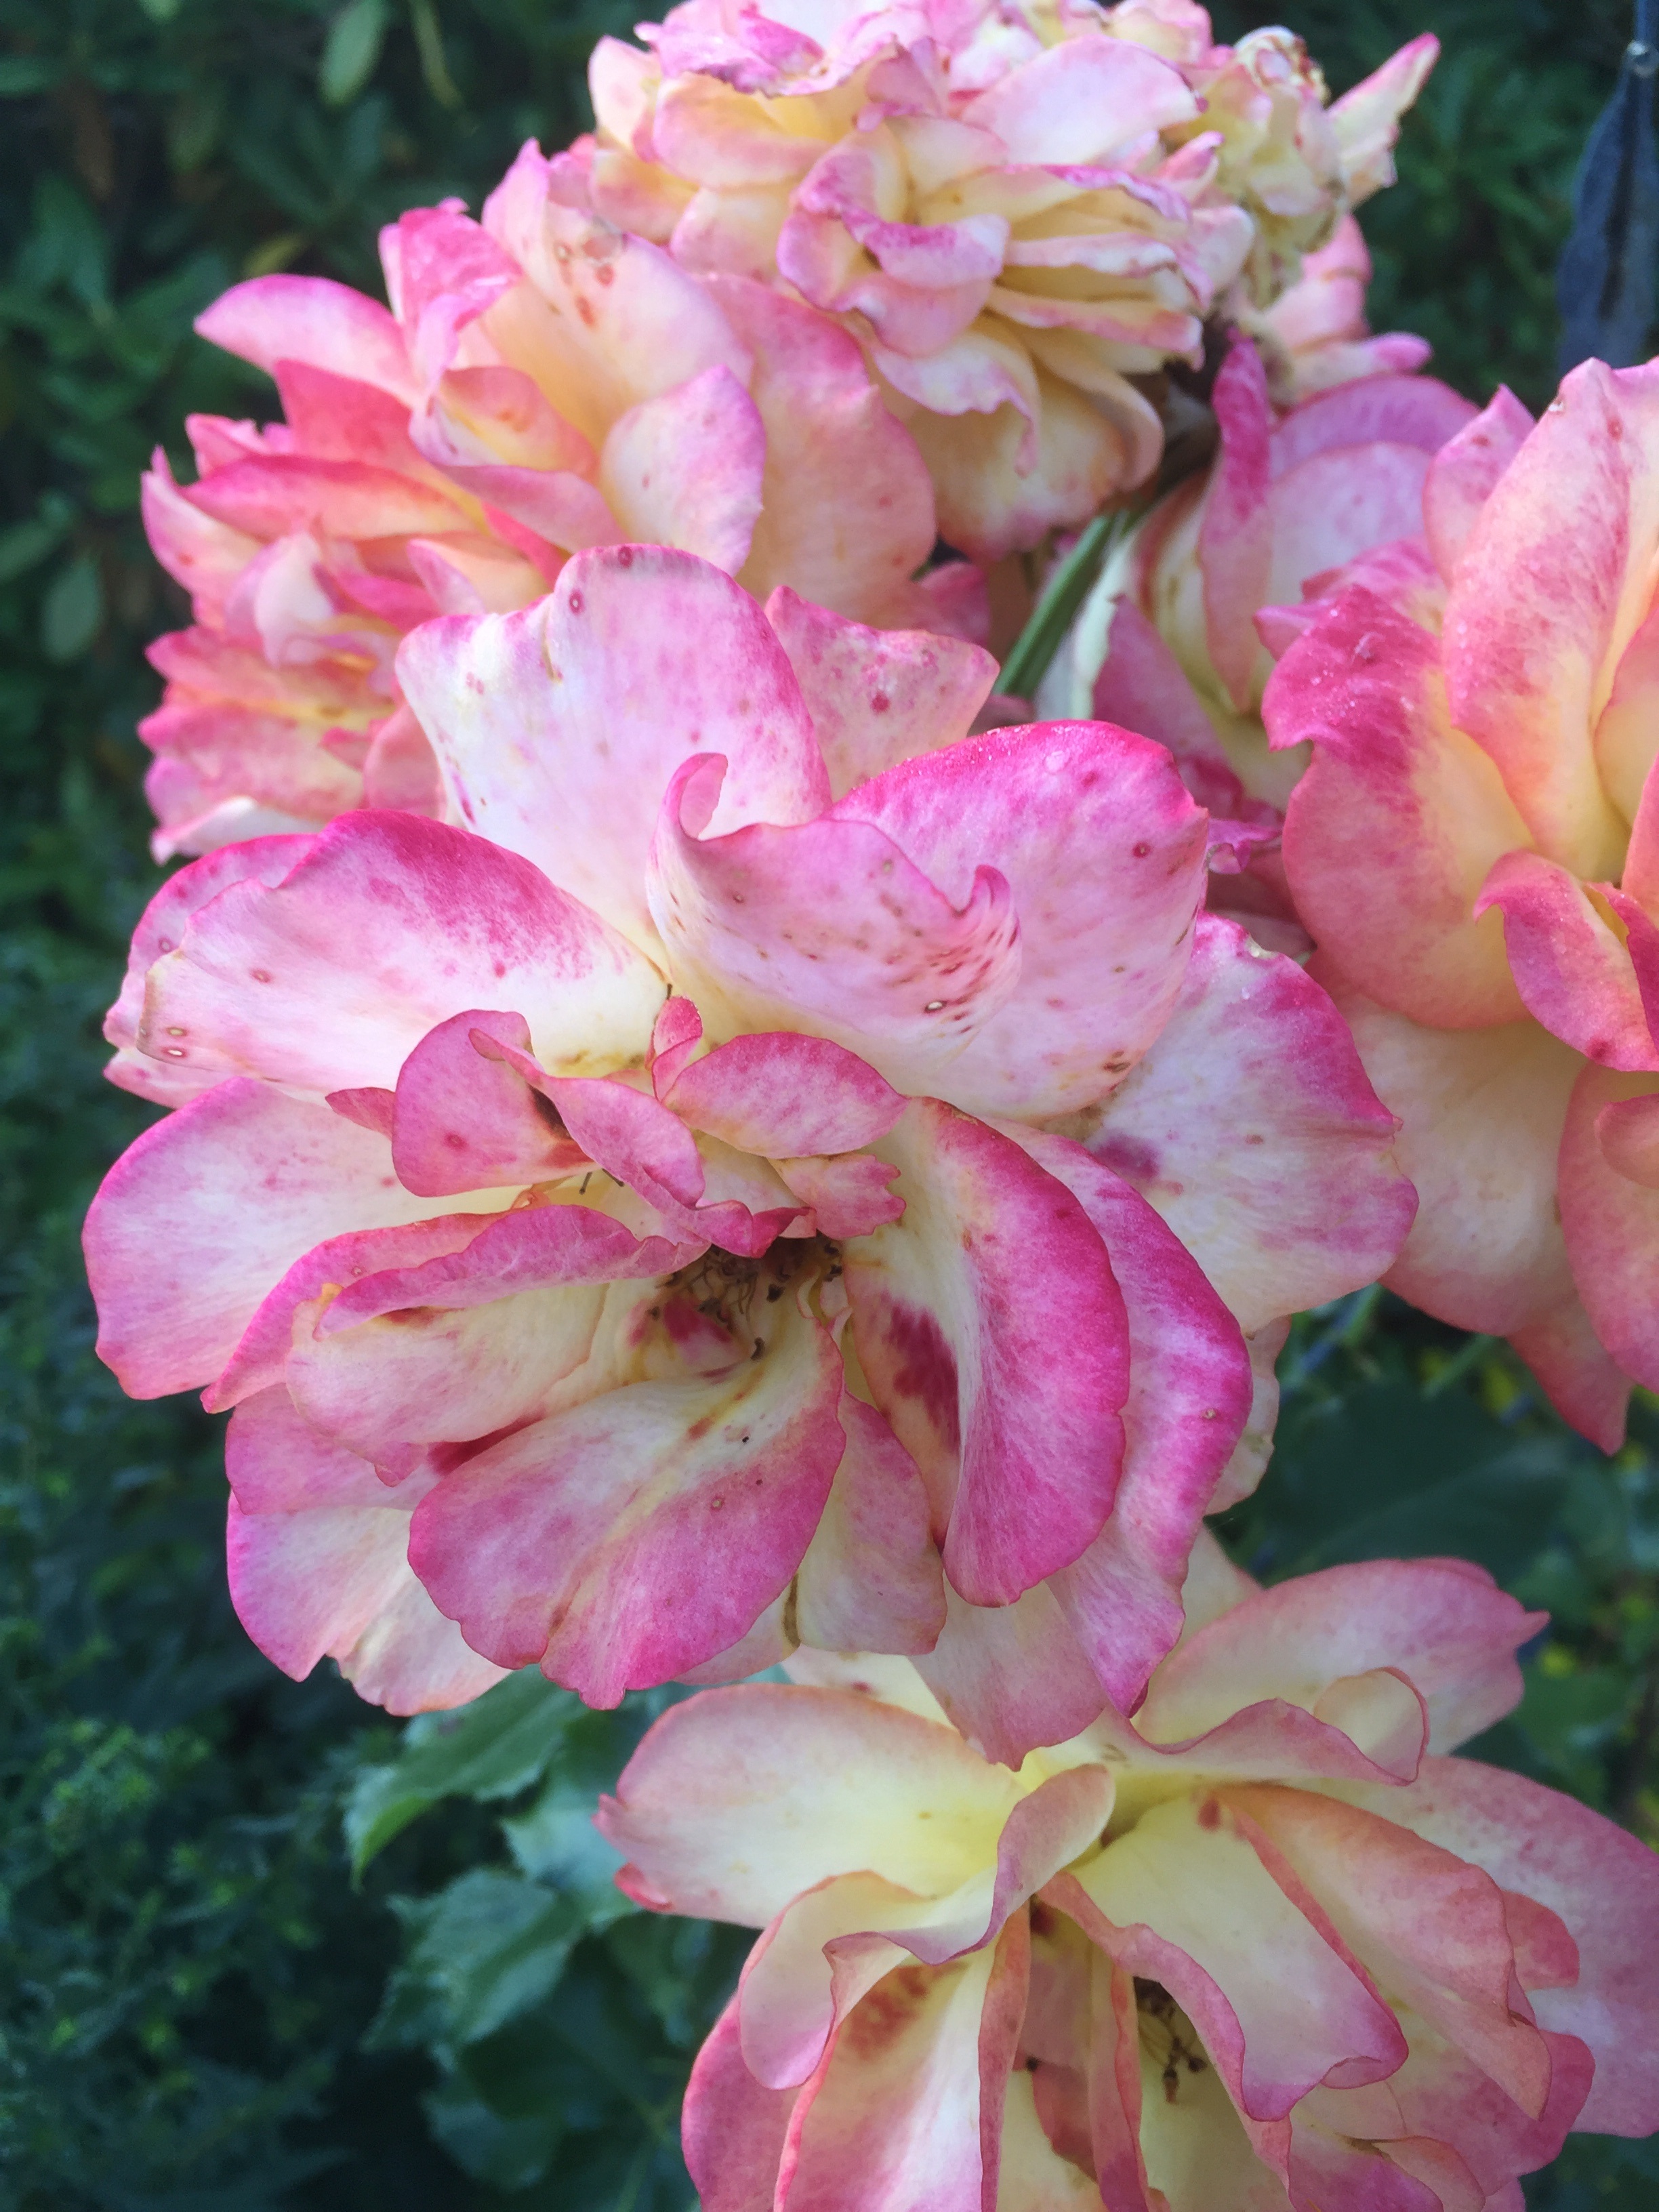
blossom, plant, flower, petal, summer, rose, botany, garden, pink, flora, roses, shrub, snapdragon, gladiolus, flowering plant, garden roses, rose family, woody plant, land plant